Dwight Evans (baseball)

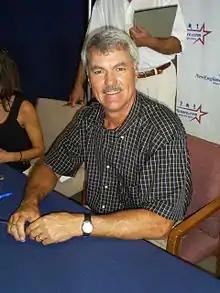
Evans signing autographs in August 2007

In 2000, Evans was inducted to the Boston Red Sox Hall of Fame.